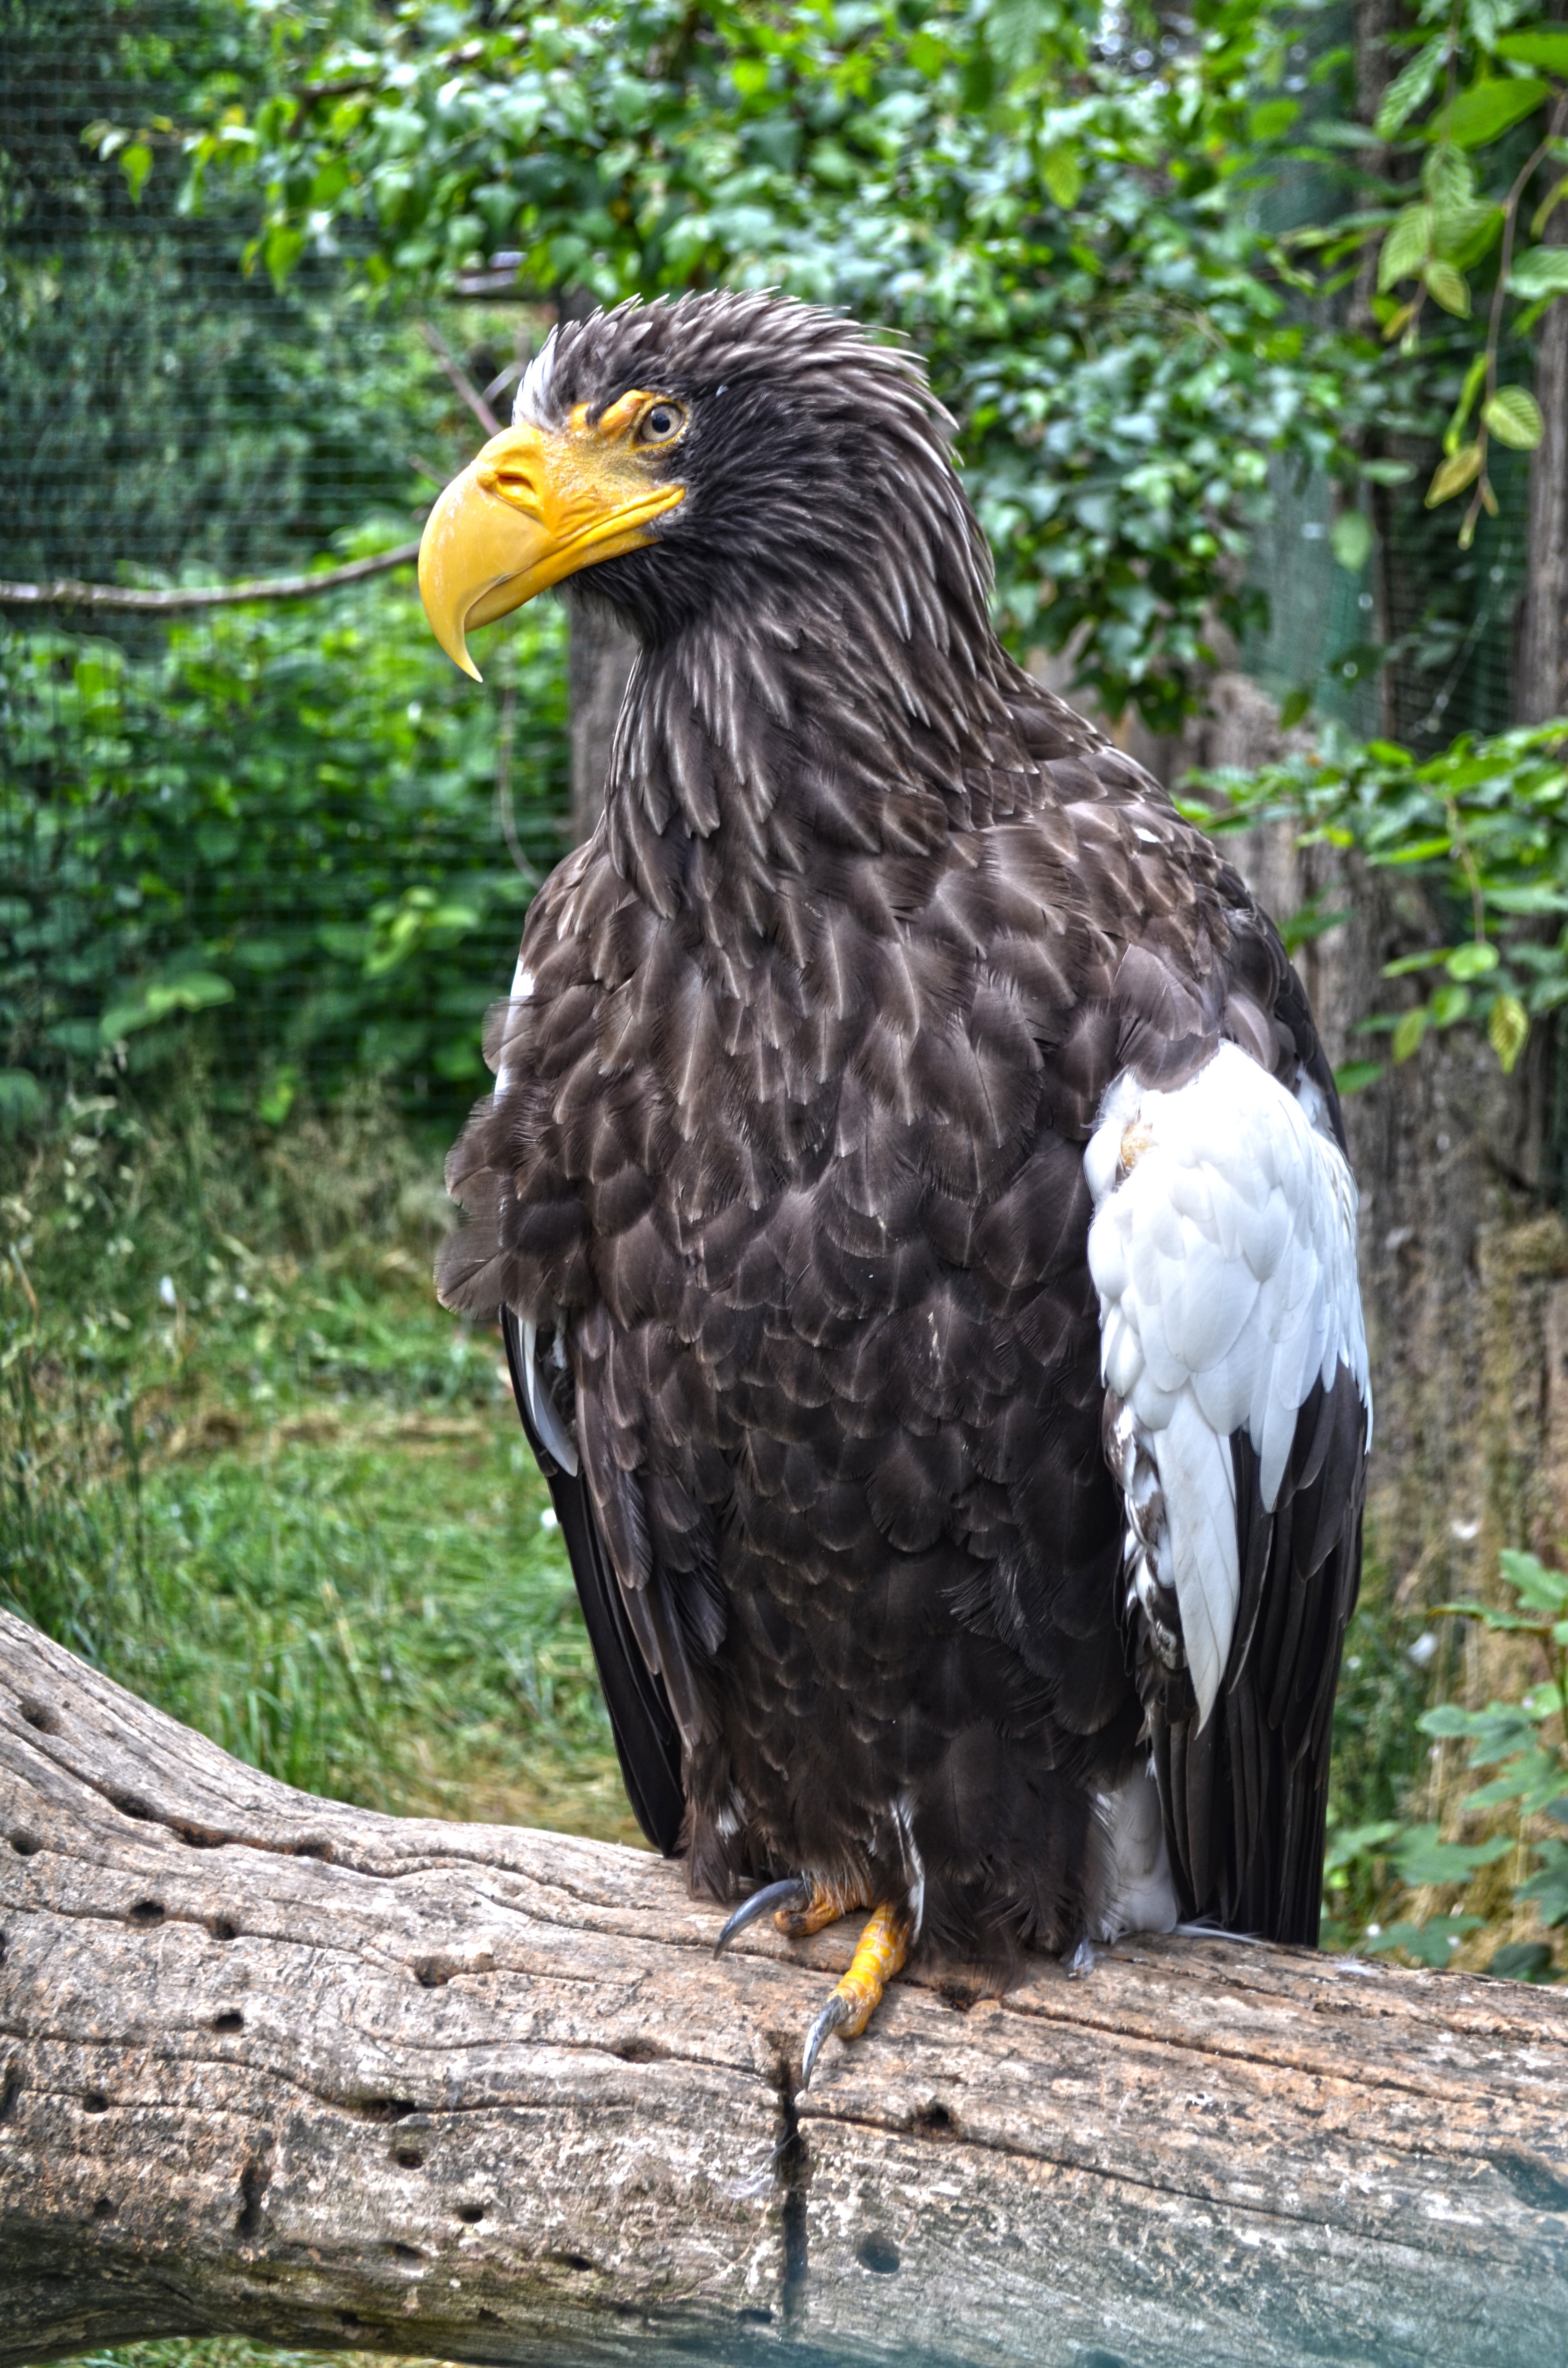
nature, bird, wing, wildlife, beak, sitting, eagle, predator, fauna, bird of prey, bald eagle, vertebrate